Kiki (2016 film)

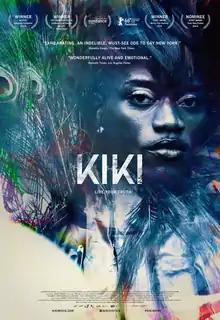
Film poster

Kiki is an American-Swedish co-produced documentary film, released in 2016. It takes place in New York City, and focuses on the "drag and voguing scene [and] surveys the lives of LGBT youth of color at a time when Black Lives Matter and trans rights are making front-page headlines". The film was directed by Sara Jordenö and considered an unofficial sequel to the influential 1990 film "Paris Is Burning", the film profiles several young LGBT people of colour participating in contemporary LGBT African American ball culture.